2016 Ouagadougou attacks

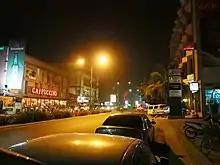
The Cappuccino restaurant in 2012.

On 15 January 2016 at 19:30, according to Communications Minister Remi Dandjinou, six or seven turbaned gunmen, reportedly arrived in four-wheel drive cars and burnt ten vehicles. They attacked the Cappuccino restaurant, which had about 100 guests, according to RTB, and then took hostages at the 147-room four-star Splendid Hotel in the heart of Ouagadougou on Avenue Kwame Nkrumah. Both places are frequented by businessmen and foreigners. A dinner of the ASECNA, which was attended by 200 people, was taking place in the hotel. Some of the perpetrators arrived at the hotel during the day and mingled with guests, while others joined them after nightfall. As Ouagadougou Airport is about from the attack site, Air France and Turkish Airlines flights were diverted to Niamey, Niger.